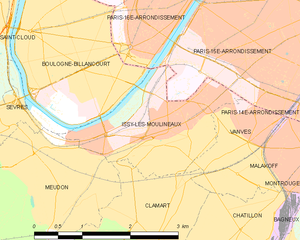
Issy-les-Moulineaux
Kort over kommunen
Kort over kommunen
Issy-les-Moulineaux er en stor fransk provinsby. Den er beliggende i departementet Hauts-de-Seine.